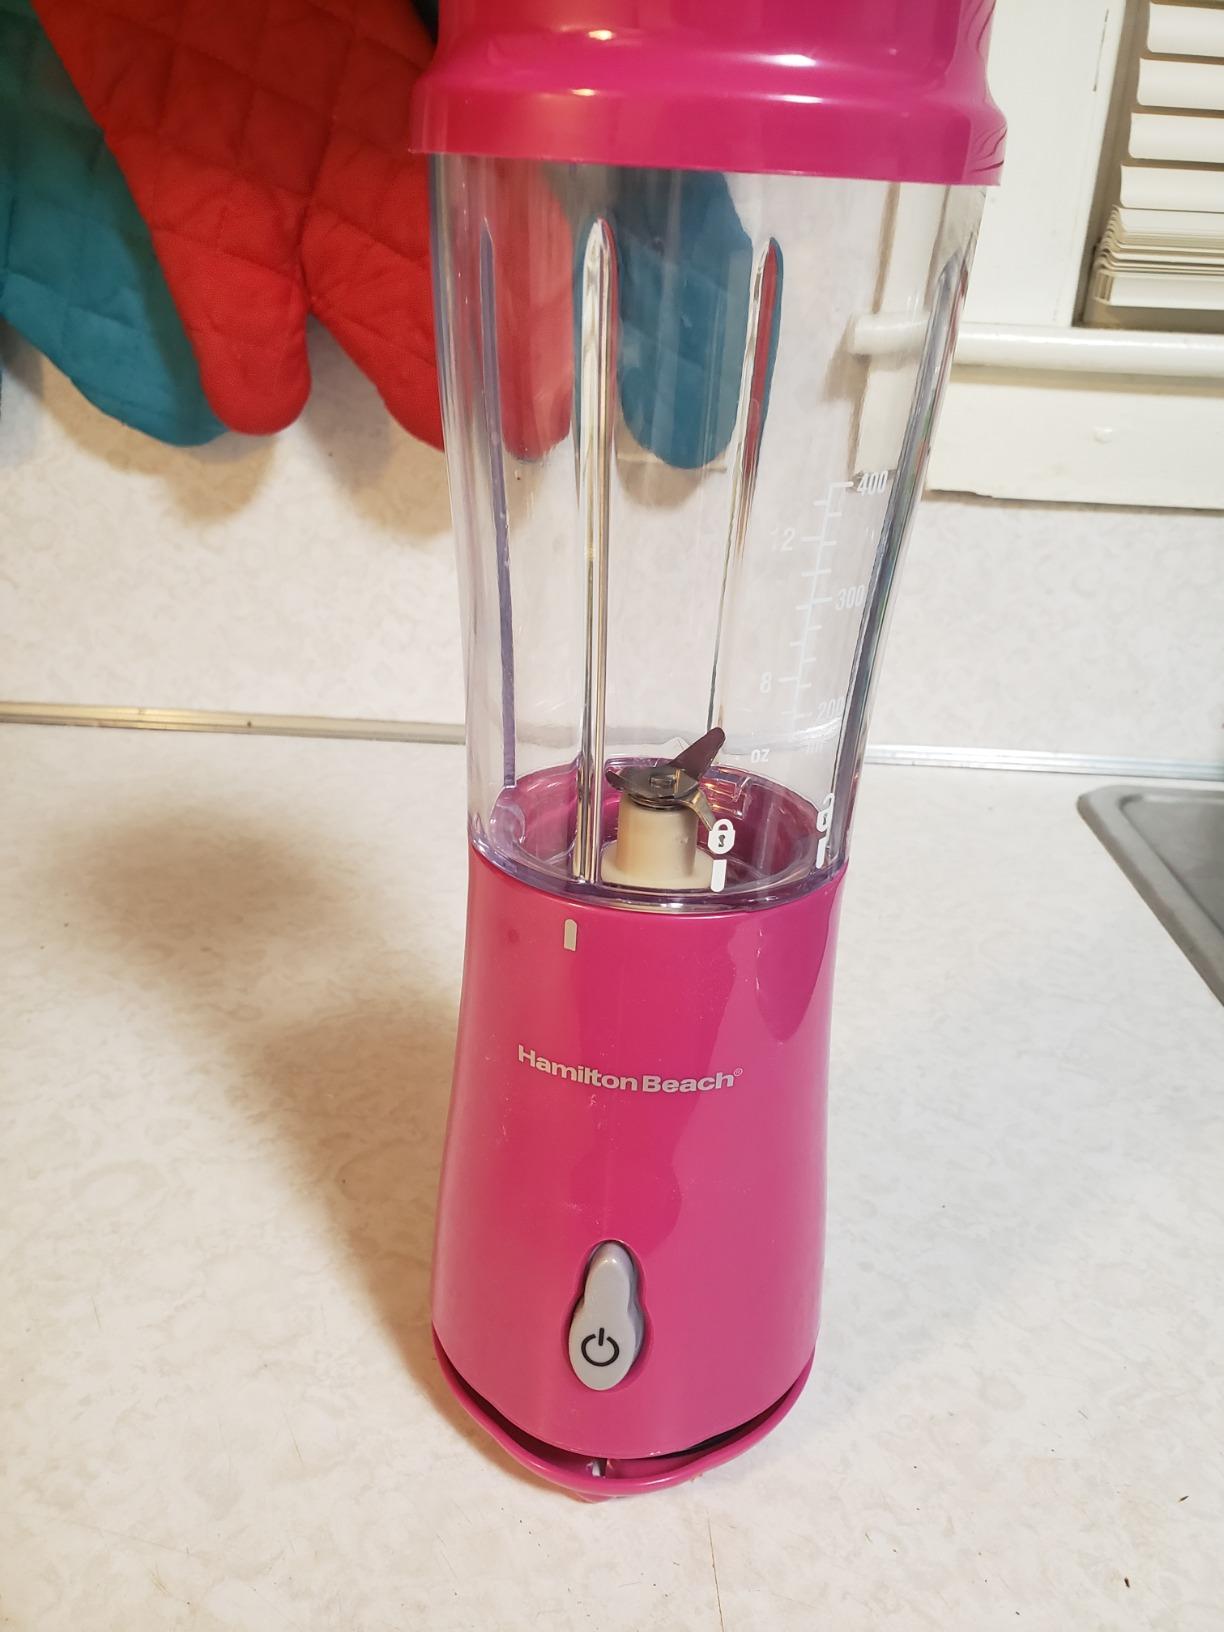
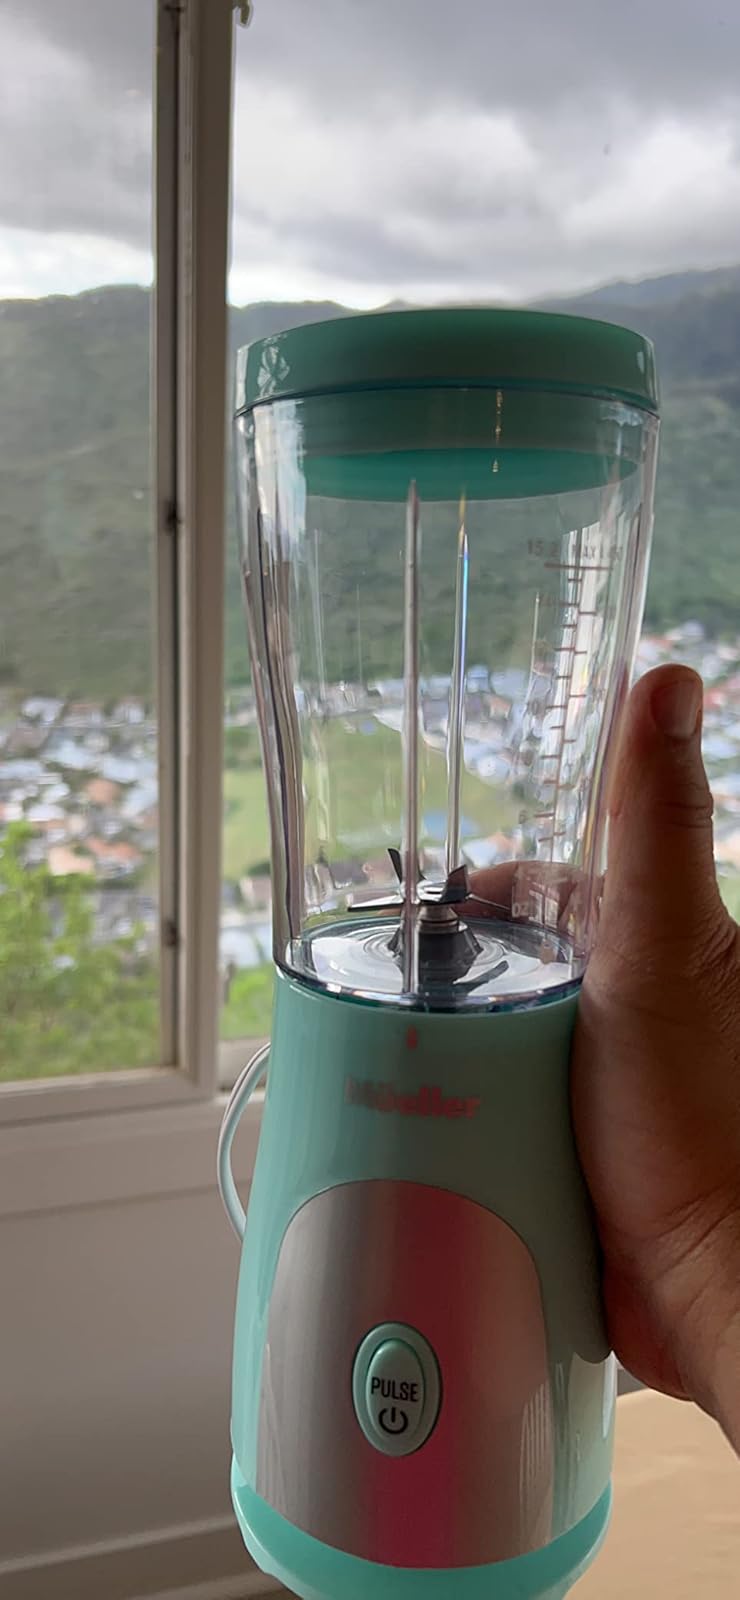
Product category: items_blender
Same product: no